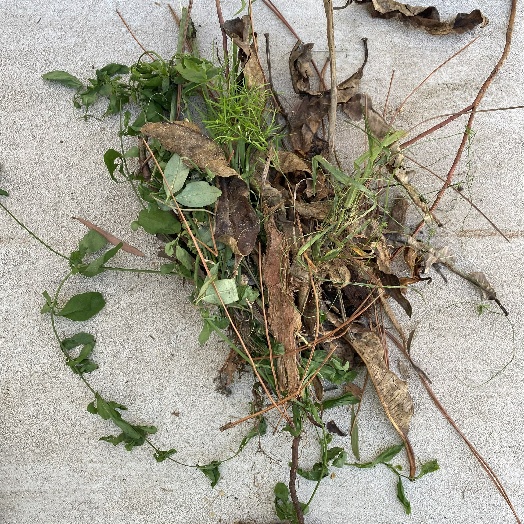
Label: Vegetation